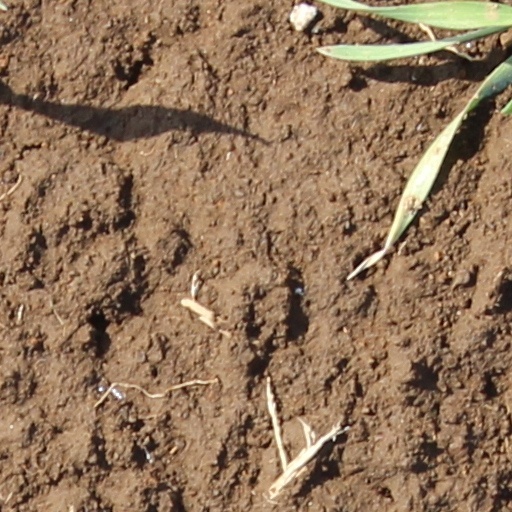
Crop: wheat